Chinese restaurants in Australia

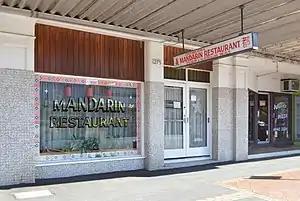
The Mandarin Restaurant in Cootamundra, New South Wales in 2015

At the beginning of the 21st century, Chinese restaurants have been present in a significant majority of Australian cities and towns for over fifty years, and in many places for over one hundred and fifty years.